Christadelphian hymnals

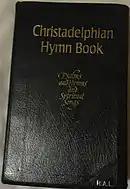
The 2002 English language hymn book

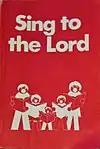
Sing To The Lord book

The earliest Christadelphian hymn book published was the "Sacred Melodist" which was published by Benjamin Wilson in Geneva, Illinois in 1860. The next was the hymn book published for the use of "Baptised Believers in the Kingdom of God" (an early name for Christadelphians) by George Dowie in Edinburgh in 1864. ""The Golden Harp"" was put together in 1864 by Scotsman Robert Roberts.